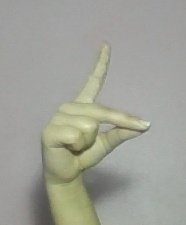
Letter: ta